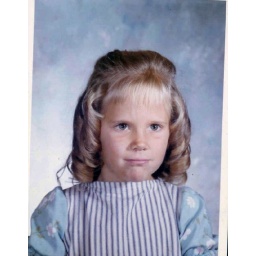
1971-00-00 Juli Portrait in blue striped dress